Ola Englund

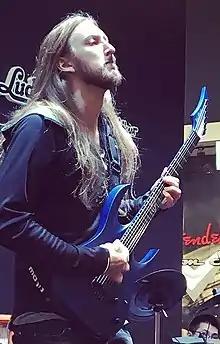
Englund in 2016

Ola "The Swede" Englund (born 27 September 1981) is a Swedish guitarist, YouTuber, record producer, and the owner of Solar Guitars. He is a founding member of the band Feared, plays lead guitar in the Swedish heavy metal band The Haunted, and is a former member of the band Six Feet Under. He has also been a member of Scarpoint, Facing Death, Subcyde, and Sorcerer.